Kathleen O'Callaghan

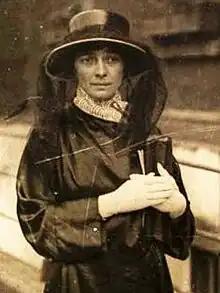
O'Callaghan in her widow's attire, taken in 1921.

Kathleen O'Callaghan (11 October 1885 – 16 March 1961) was an Irish Sinn Féin politician and academic.